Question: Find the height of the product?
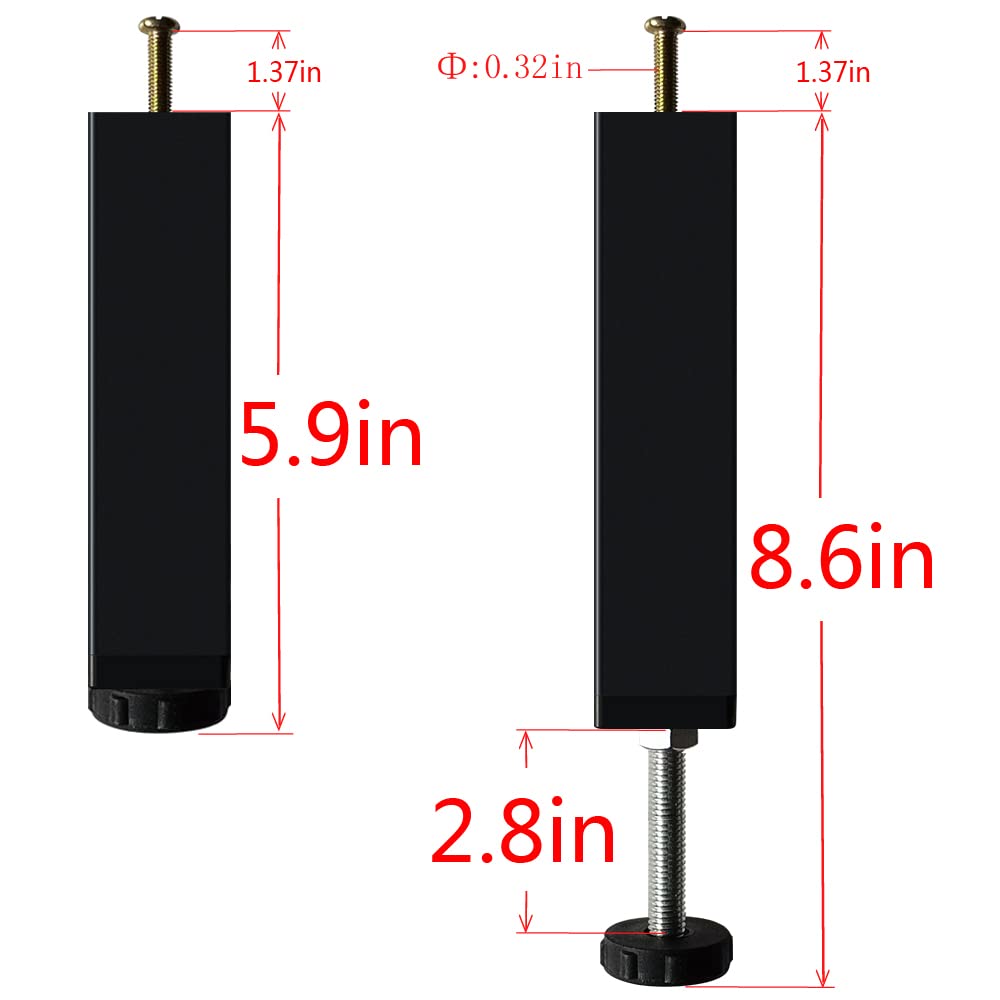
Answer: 5.9 inch